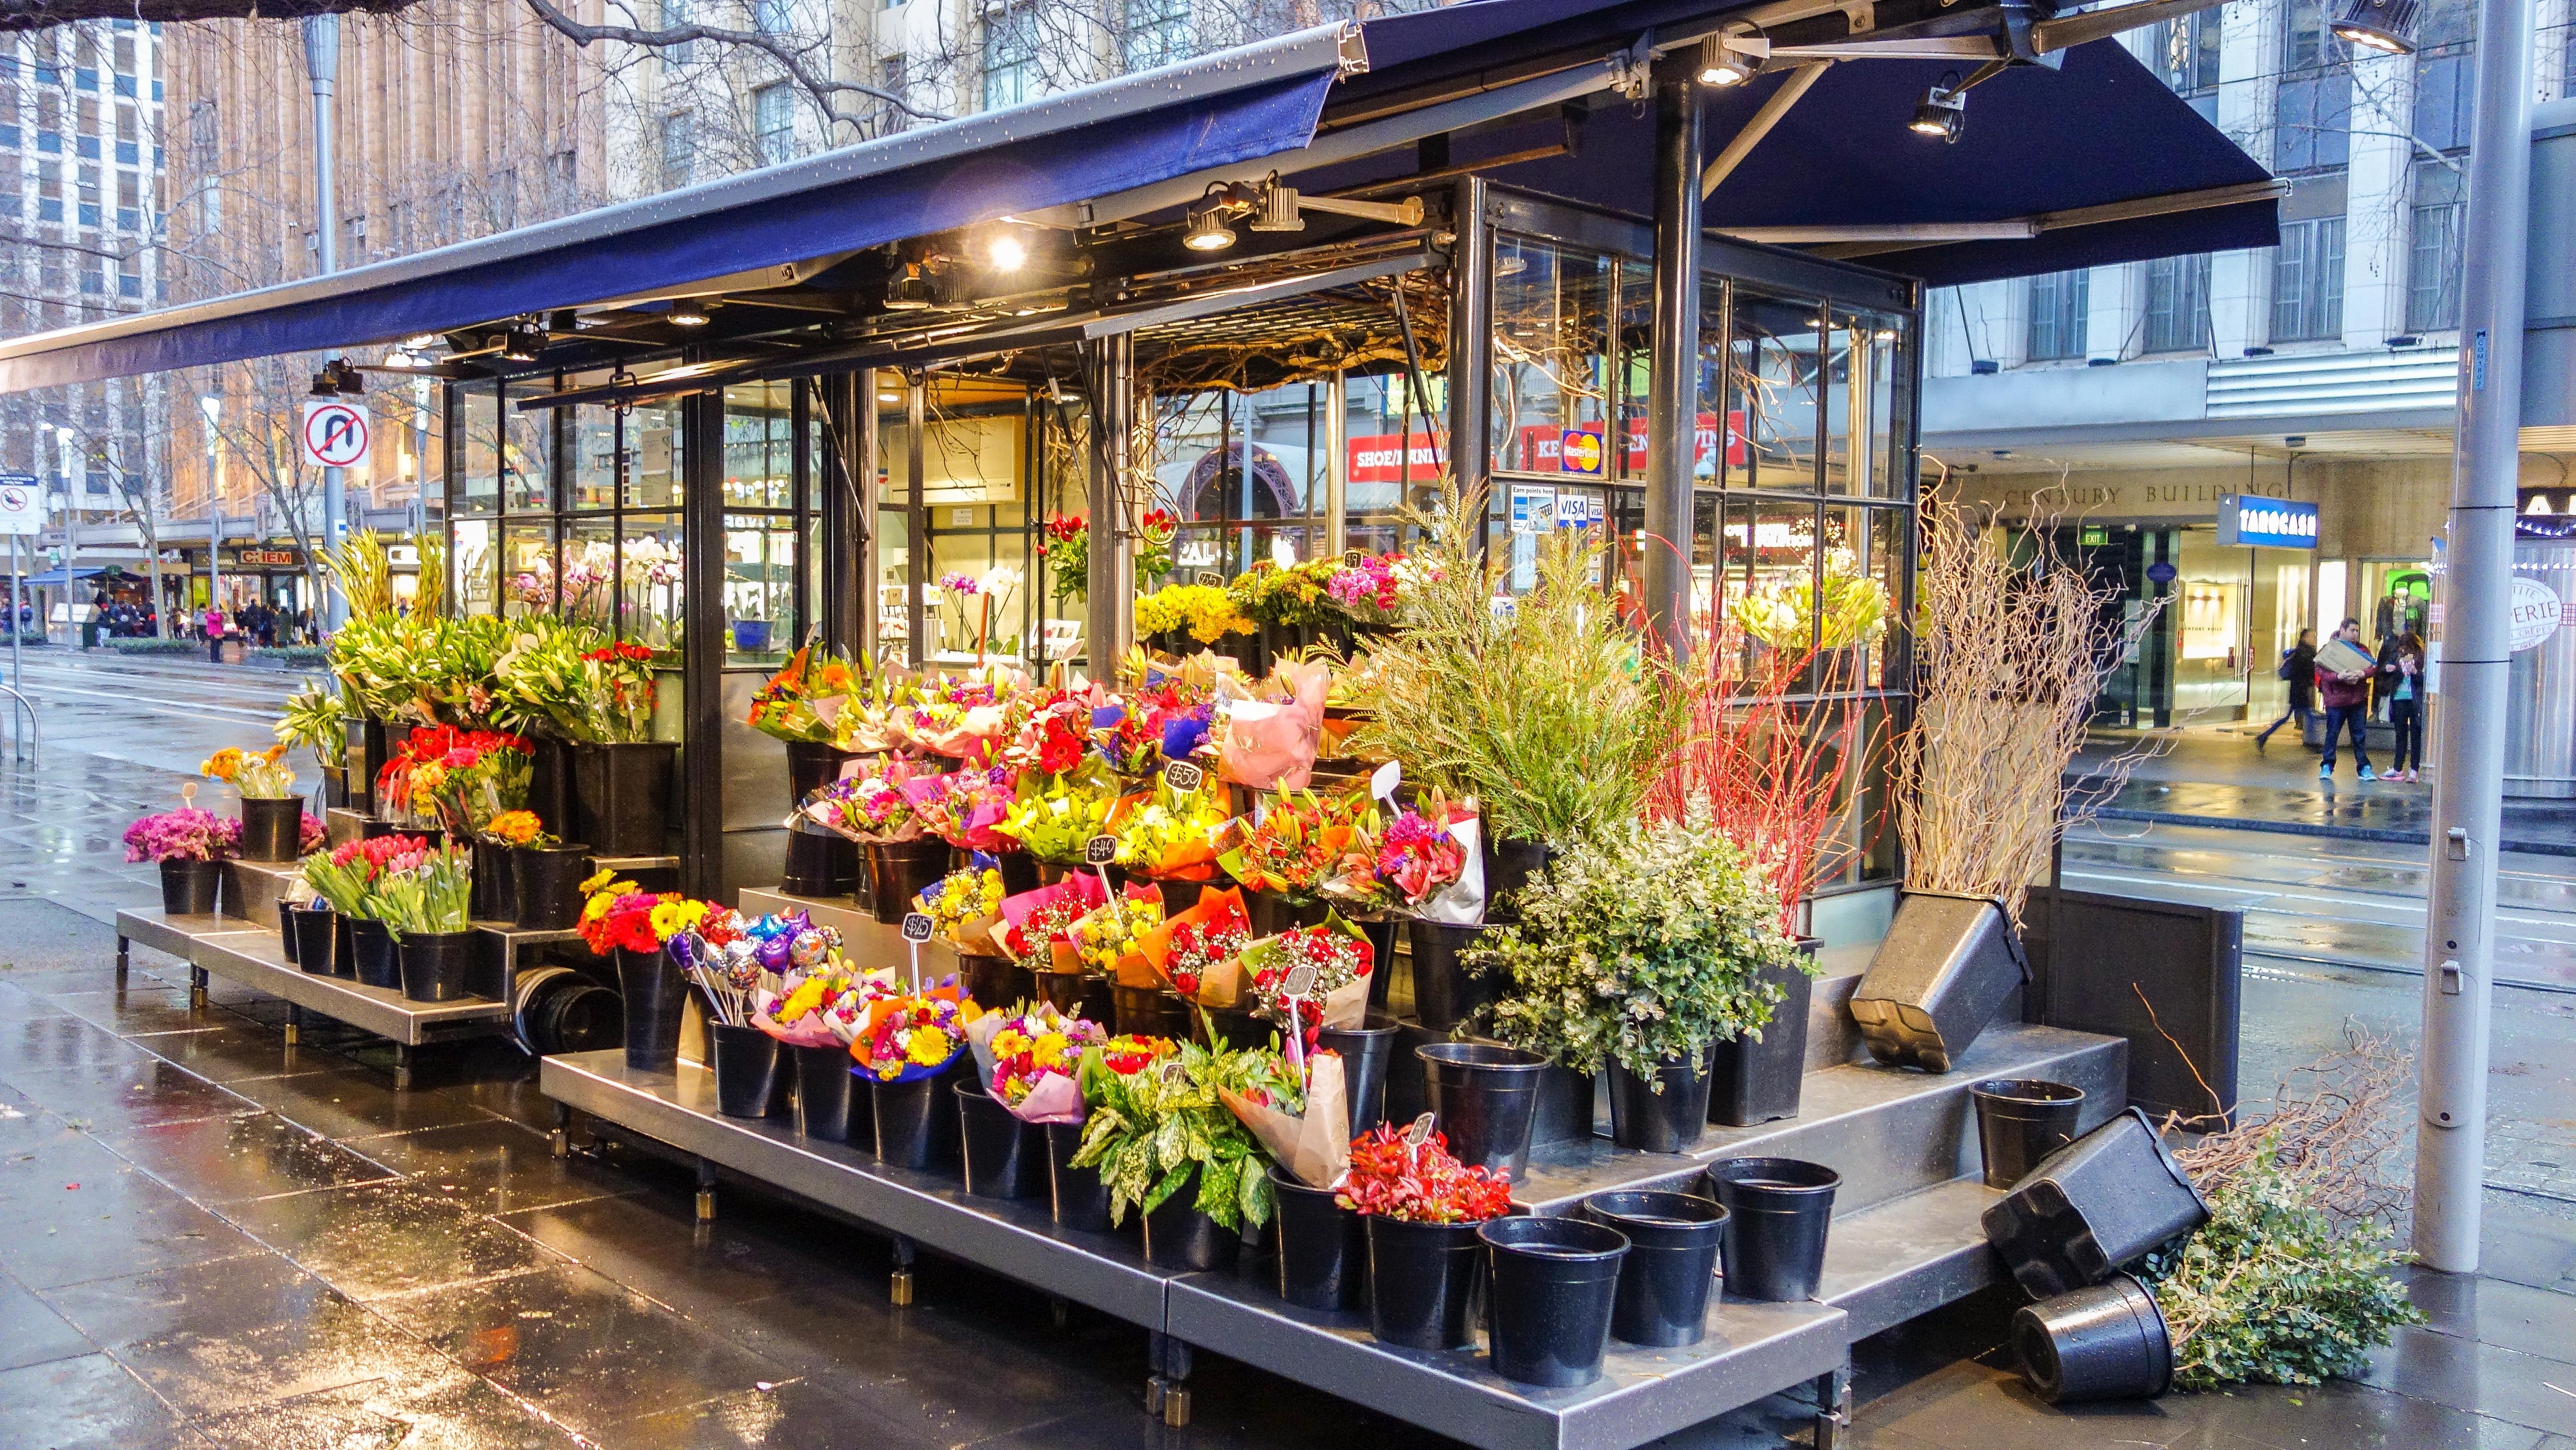
nature, plant, flower, city, floral, celebration, shop, store, spring, color, park, market, marketplace, business, colorful, public space, decorative, grocery store, floristry, retail, flowershop, town centre, city centre, human settlement, greengrocer